Evangelical Lutheran Church of Finland

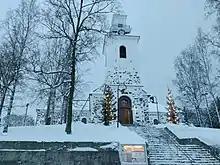
The Kuopio Cathedral, the seat of the Diocese of Kuopio

In 2012, the Diocese of Kuopio appointed an openly transgender pastor to an office in the church.